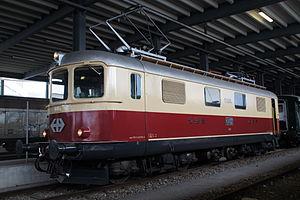
Les Re 4/4ᴵ sont des locomotives électriques des chemins de fer fédéraux suisses, entrées en service entre 1946 et 1951, et retirées entre 1996 et 1998.